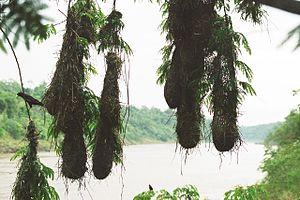
Le Cassique cul-rouge est une espèce de passereau d'Amérique du Sud de la famille des ictéridés.